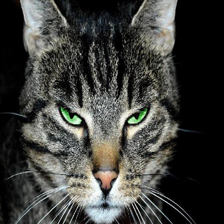
Label: animals